McAndrews-Gallaher House

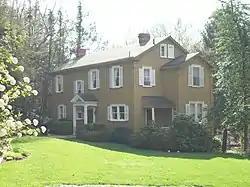
McAndrews-Gallaher House, April 2009

McAndrews-Gallaher House is a historic home located at Charleston, West Virginia. It was built in 1914 for Frank J. McReynolds, Workers' Compensation Commissioner for West Virginia. It is in the late Victorian farmhouse style.